Ulala (Space Channel 5)

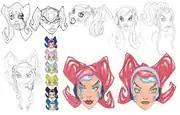
Early concepts for Ulala created by artist Jake Kazdel

Ulala was conceived by Takashi Yuda, who also came up with her name. She was originally conceived to be a male character, and was not present in the original 1997 concept video for "Space Channel 5". Although the games were originally conceived to appeal to female gamers, the developers of "Space Channel 5" also wanted Ulala to have a unique sexual appeal for male audiences. The designers aimed for her sex appeal to be "subtle," and aimed to try and reflect how clothes would be in 500 years, explaining that Ulala's underwear showing at some times was not as big a deal in this future. Ulala's model has a low polygon count, which lead to her sex appeal being defined through her movement according to Mizuguchi. When picking the colors of Ulala's outfit, the development team behind the original 1999 game used orange and blue, to represent the colors of the Dreamcast logo and corporate color of Sega Japan respectively.